Adriaen van de Velde

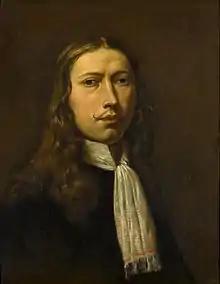
Adriaen van de Velde

Adriaen van de Velde (bapt. 30 November 1636, in Amsterdam – bur. 21 January 1672, in Amsterdam), was a Dutch painter, draughtsman and print artist. His favorite subjects were landscapes with animals and genre scenes. He also painted beaches, dunes, forests, winter scenes, portraits in landscapes, as well as mythological and biblical scenes. He belongs to a group of painters referred to as the Dutch Italianate painters, who combined Dutch agricultural landscapes with mythological or Arcadian scenes in Italian settings. His paintings are characterised by their delicate, careful composition and his mastery of lighting effects as well as the human figure.